Siege of Corinth

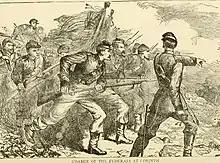
Charge of the Federals

The 8th Wisconsin Volunteer Infantry Regiment was ordered to draw the enemy out as to count their numbers and they withdrew to a swamp north of town. Wisconsin 8th reported 5 killed, 14 severely wounded, and 19 slightly wounded. The eagle, Old Abe, accompanied the Wisconsin 8th Infantry.